Criminal Minds season 15

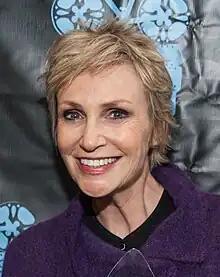
Jane Lynch returned in Season 15 as Diana Reid.

On February 4, 2019, it was announced that Jane Lynch would reprise her role as Diana Reid, the mother of Spencer Reid. Later that month, it was announced that Rachael Leigh Cook had been cast in a recurring role as Max, who is a love interest for Reid. Max is described as "a quirky, kind-hearted, candid woman who strikes up an unusual relationship" with Reid.